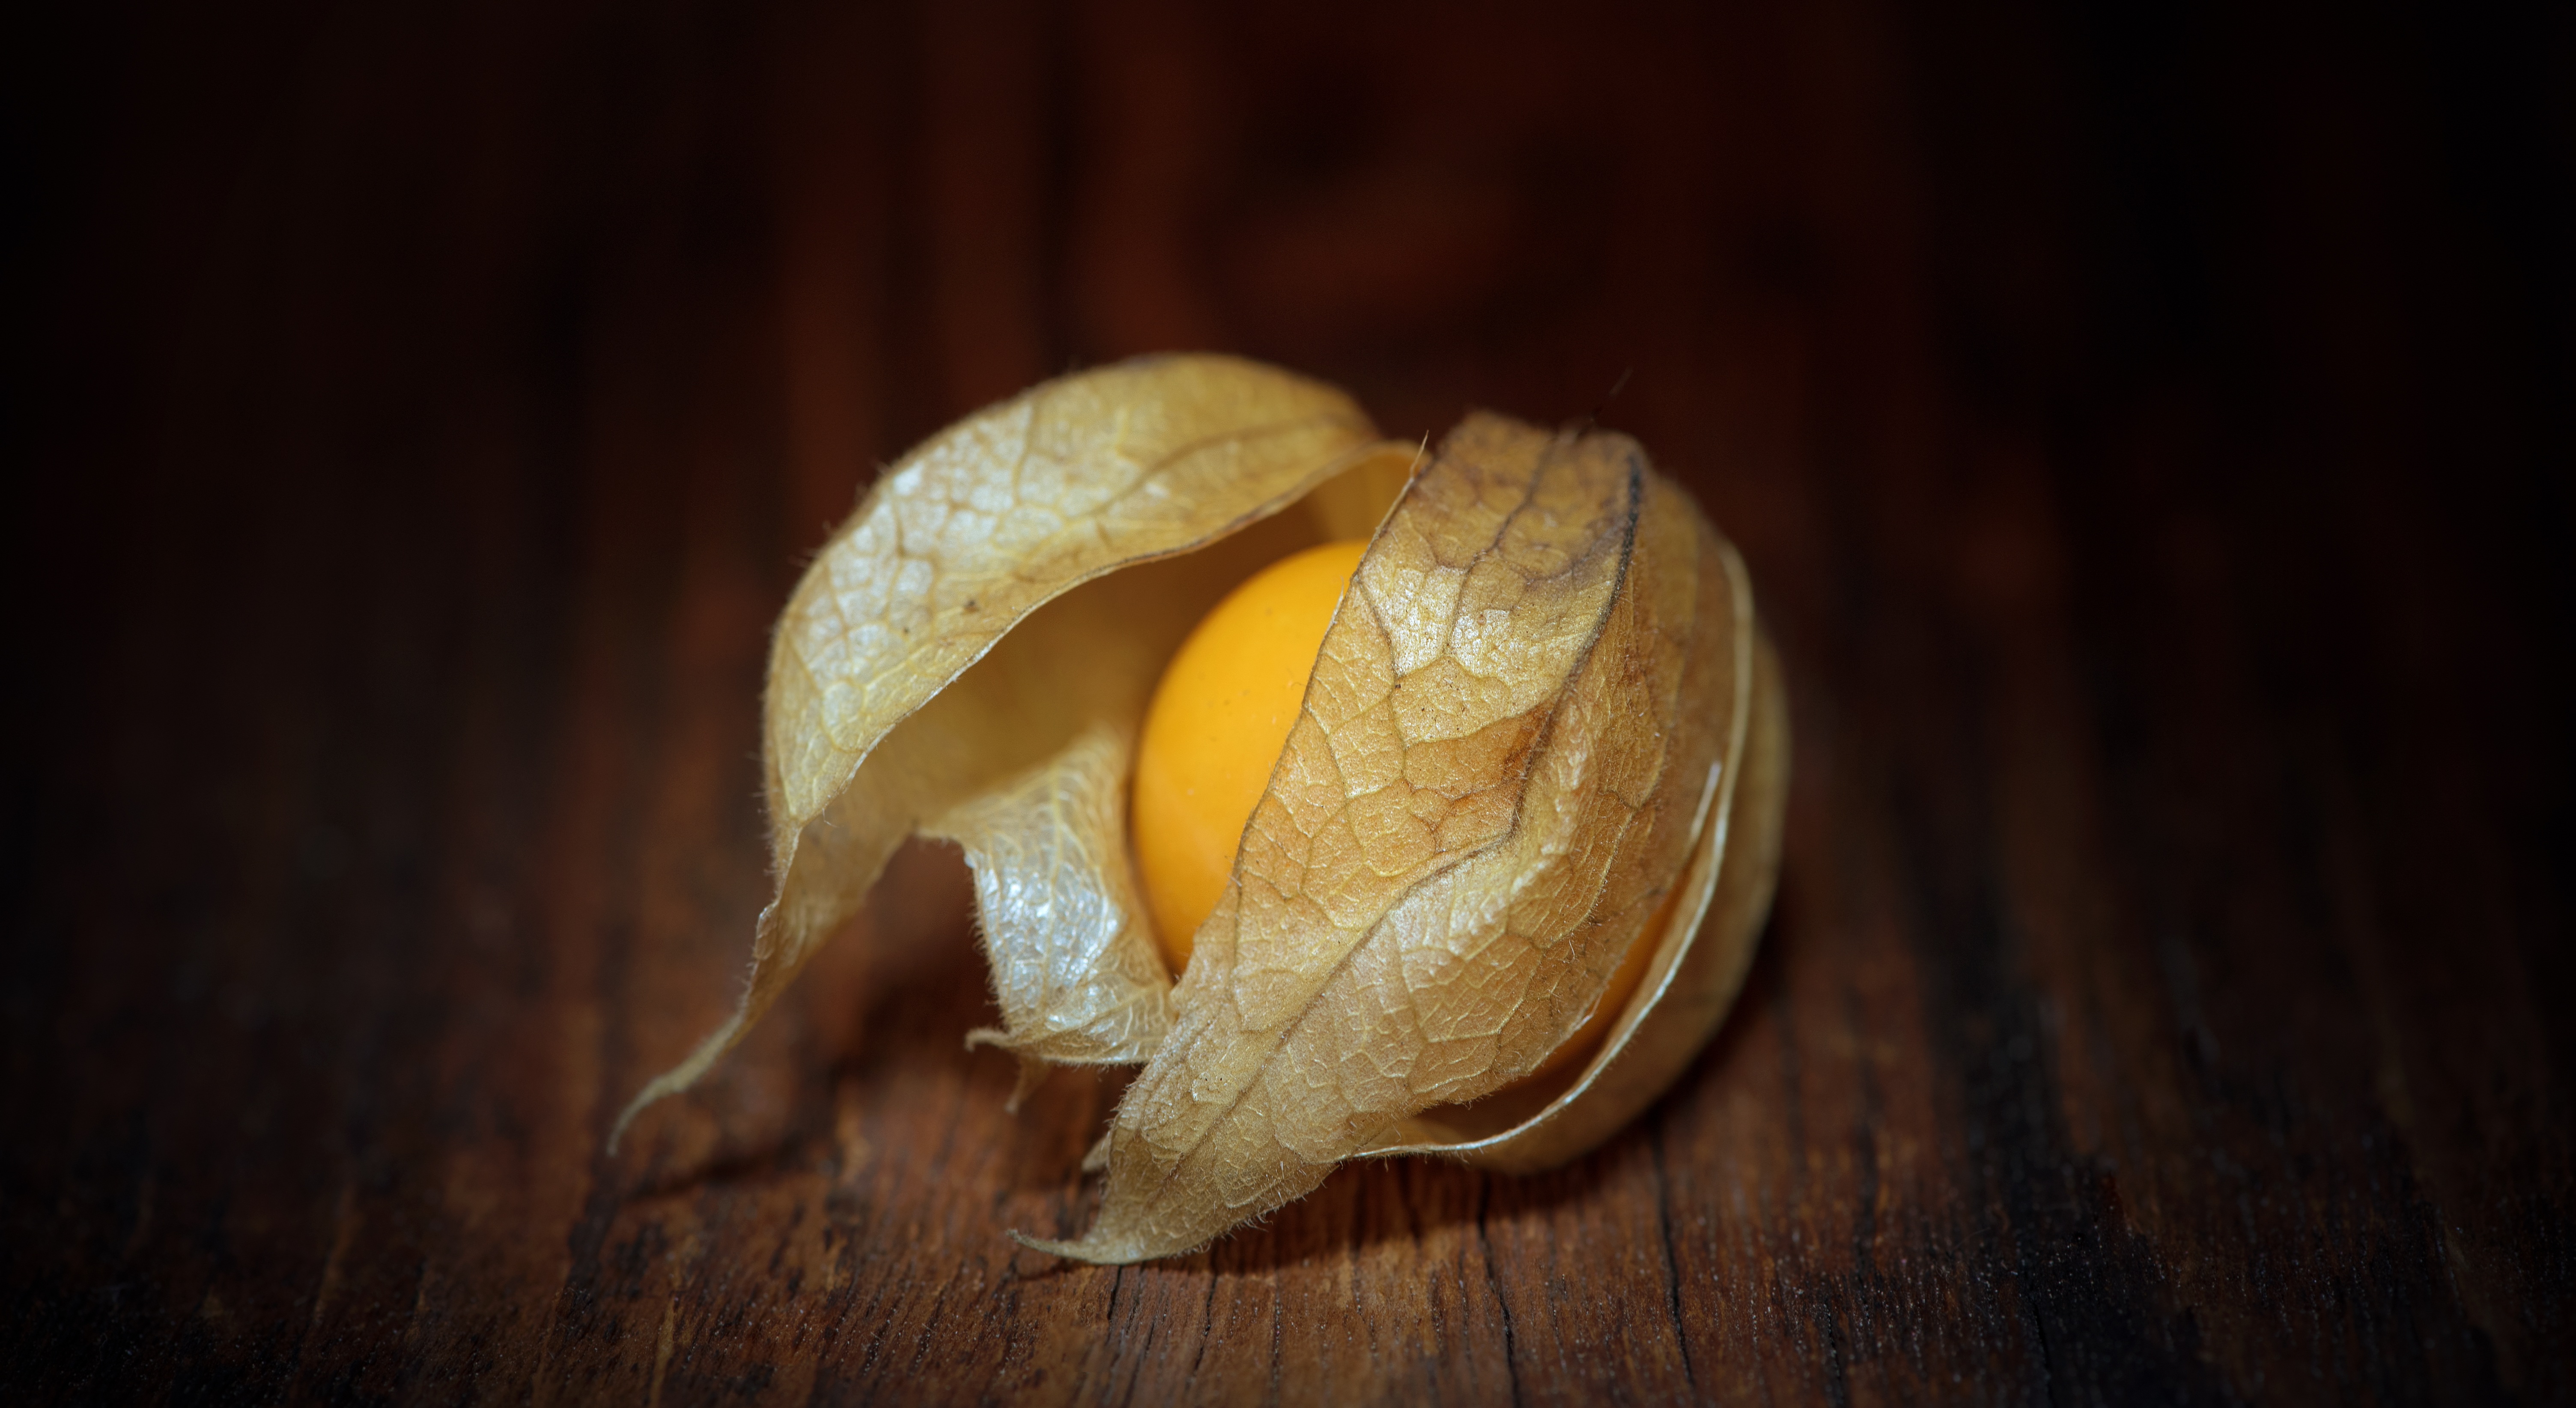
light, plant, photography, fruit, sweet, leaf, flower, decoration, orange, food, produce, autumn, yellow, healthy, close, lighting, eat, flora, close up, one, vegan, vegetarian, food photography, vitamins, frisch, natural product, physalis, macro photography, individually, cape gooseberry, flowering plant, physalis peruviana, andes berry, andes cherry, bubble cherries, still life photography, computer wallpaper, land plant